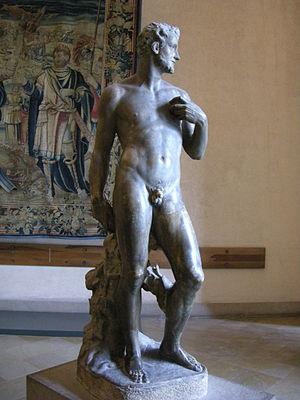
Stoldo di Gino Lorenzi est un sculpteur toscan né à Settignano en décembre 1533 et mort à Pise en 1583.